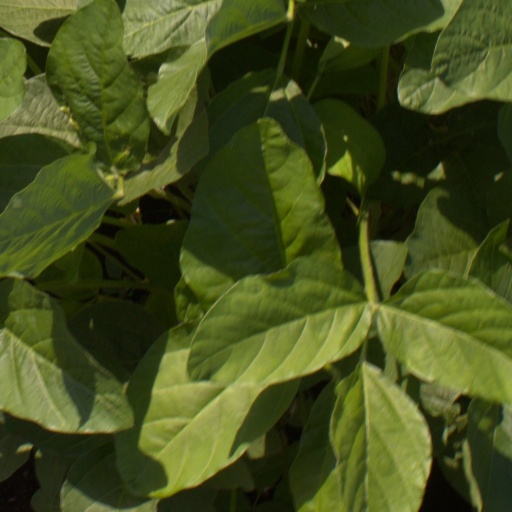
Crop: soybean